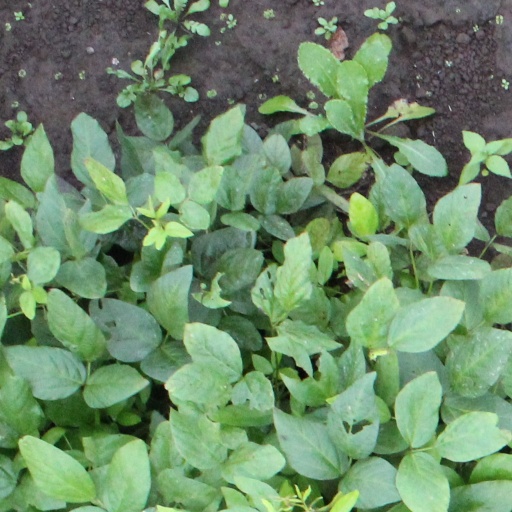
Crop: soybean